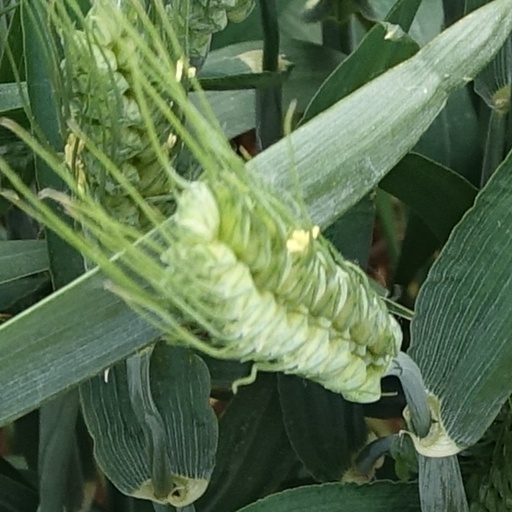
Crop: wheat